Piazza Pia

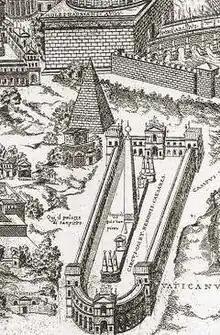
Reconstruction of the Meta Romuli, between the Circus of Nero and Mausoleum of Hadrian, by Pirro Ligorio

During the Middle Ages, the area between Castel Sant'Angelo and the Vatican was a simple open space. A covered portico road led from this location to St. Peter's Basilica, offering shelter to pilgrims. Traces of this covered route still exist today.